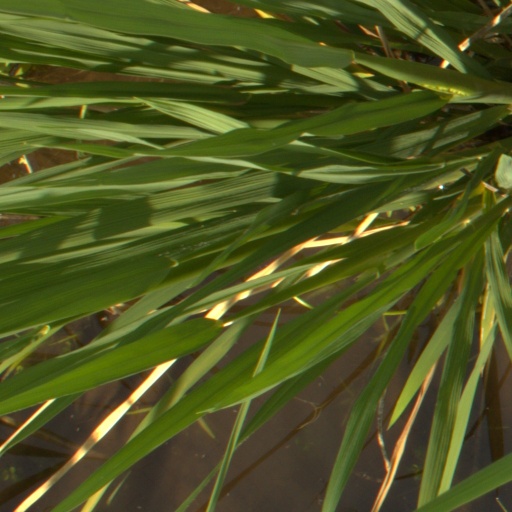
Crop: rice